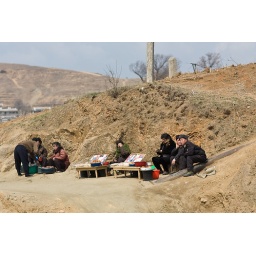
Unassuming sign of market economy in the DPRK